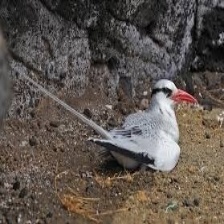
Species: RED BILLED TROPICBIRD
Scientific name: PHAETHON AETHEREU